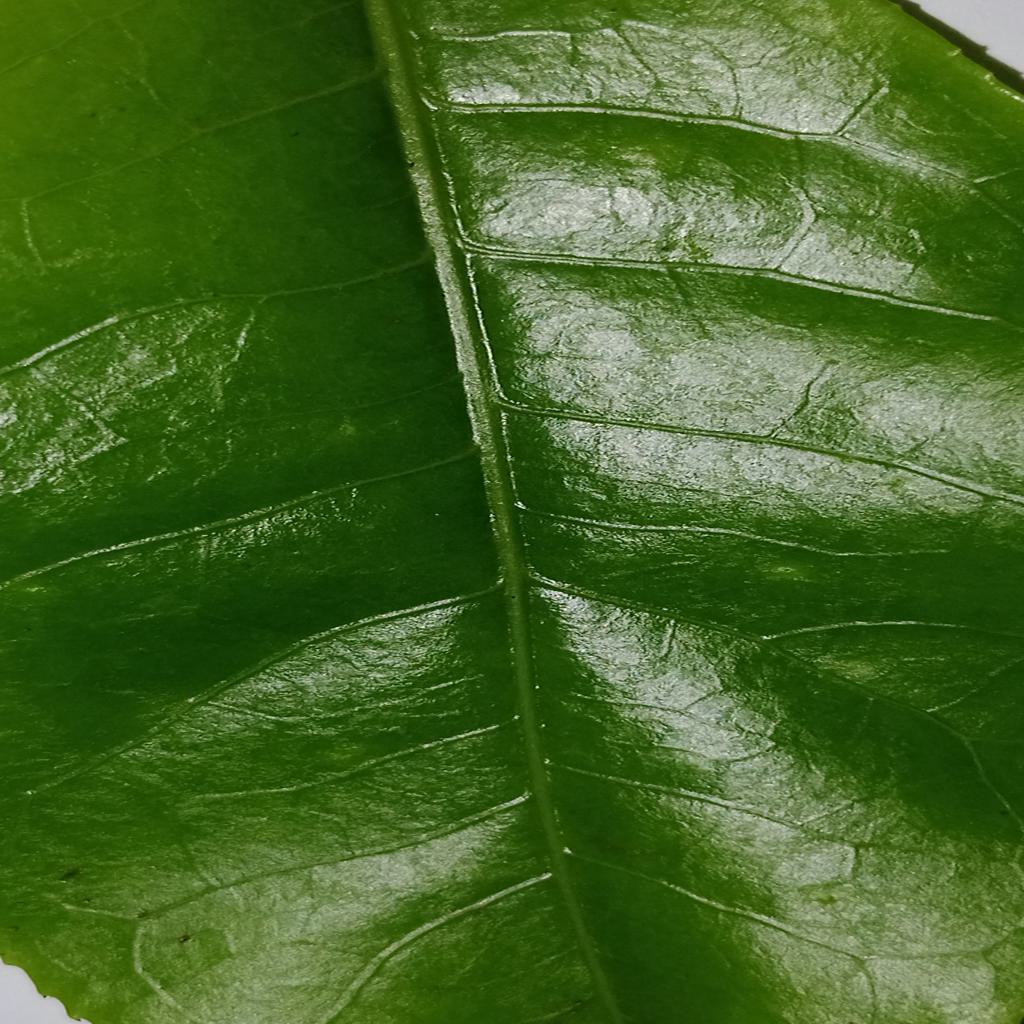
Label: Healthy